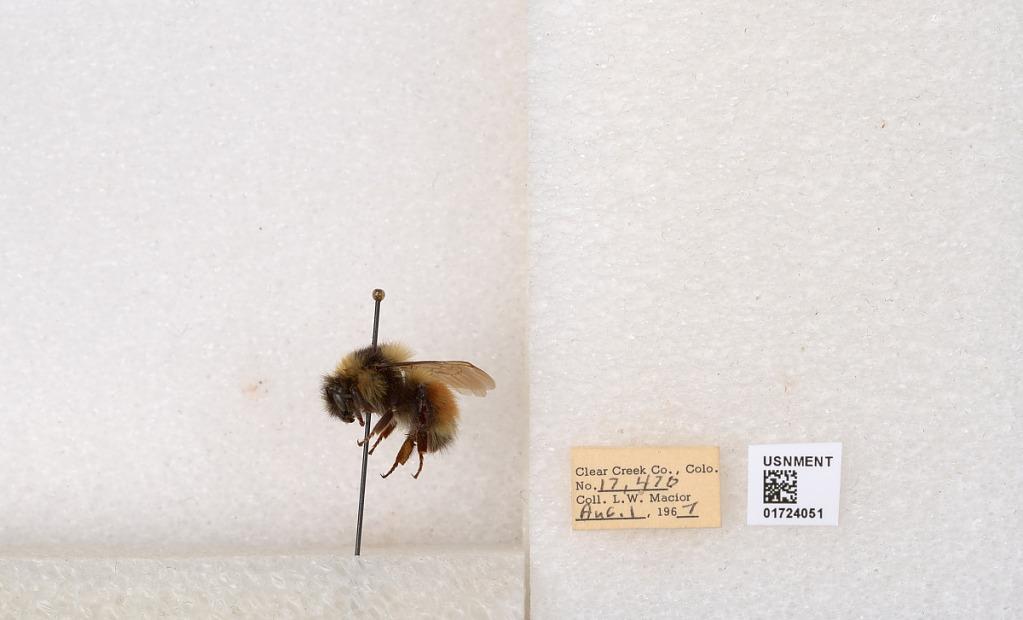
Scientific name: Bombus (Pyrobombus) sylvicola Kirby
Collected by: L. Macior
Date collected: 1967-8-1
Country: United States
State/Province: Colorado
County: Clear Creek
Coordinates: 39.6891, -105.644